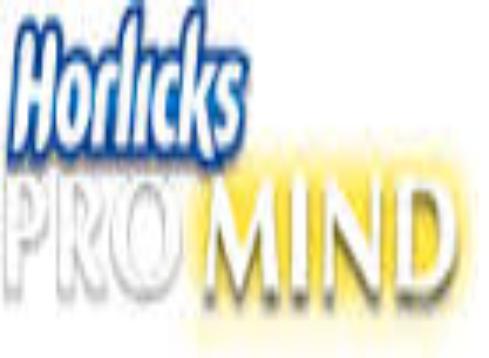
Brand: Horlicks
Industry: Food